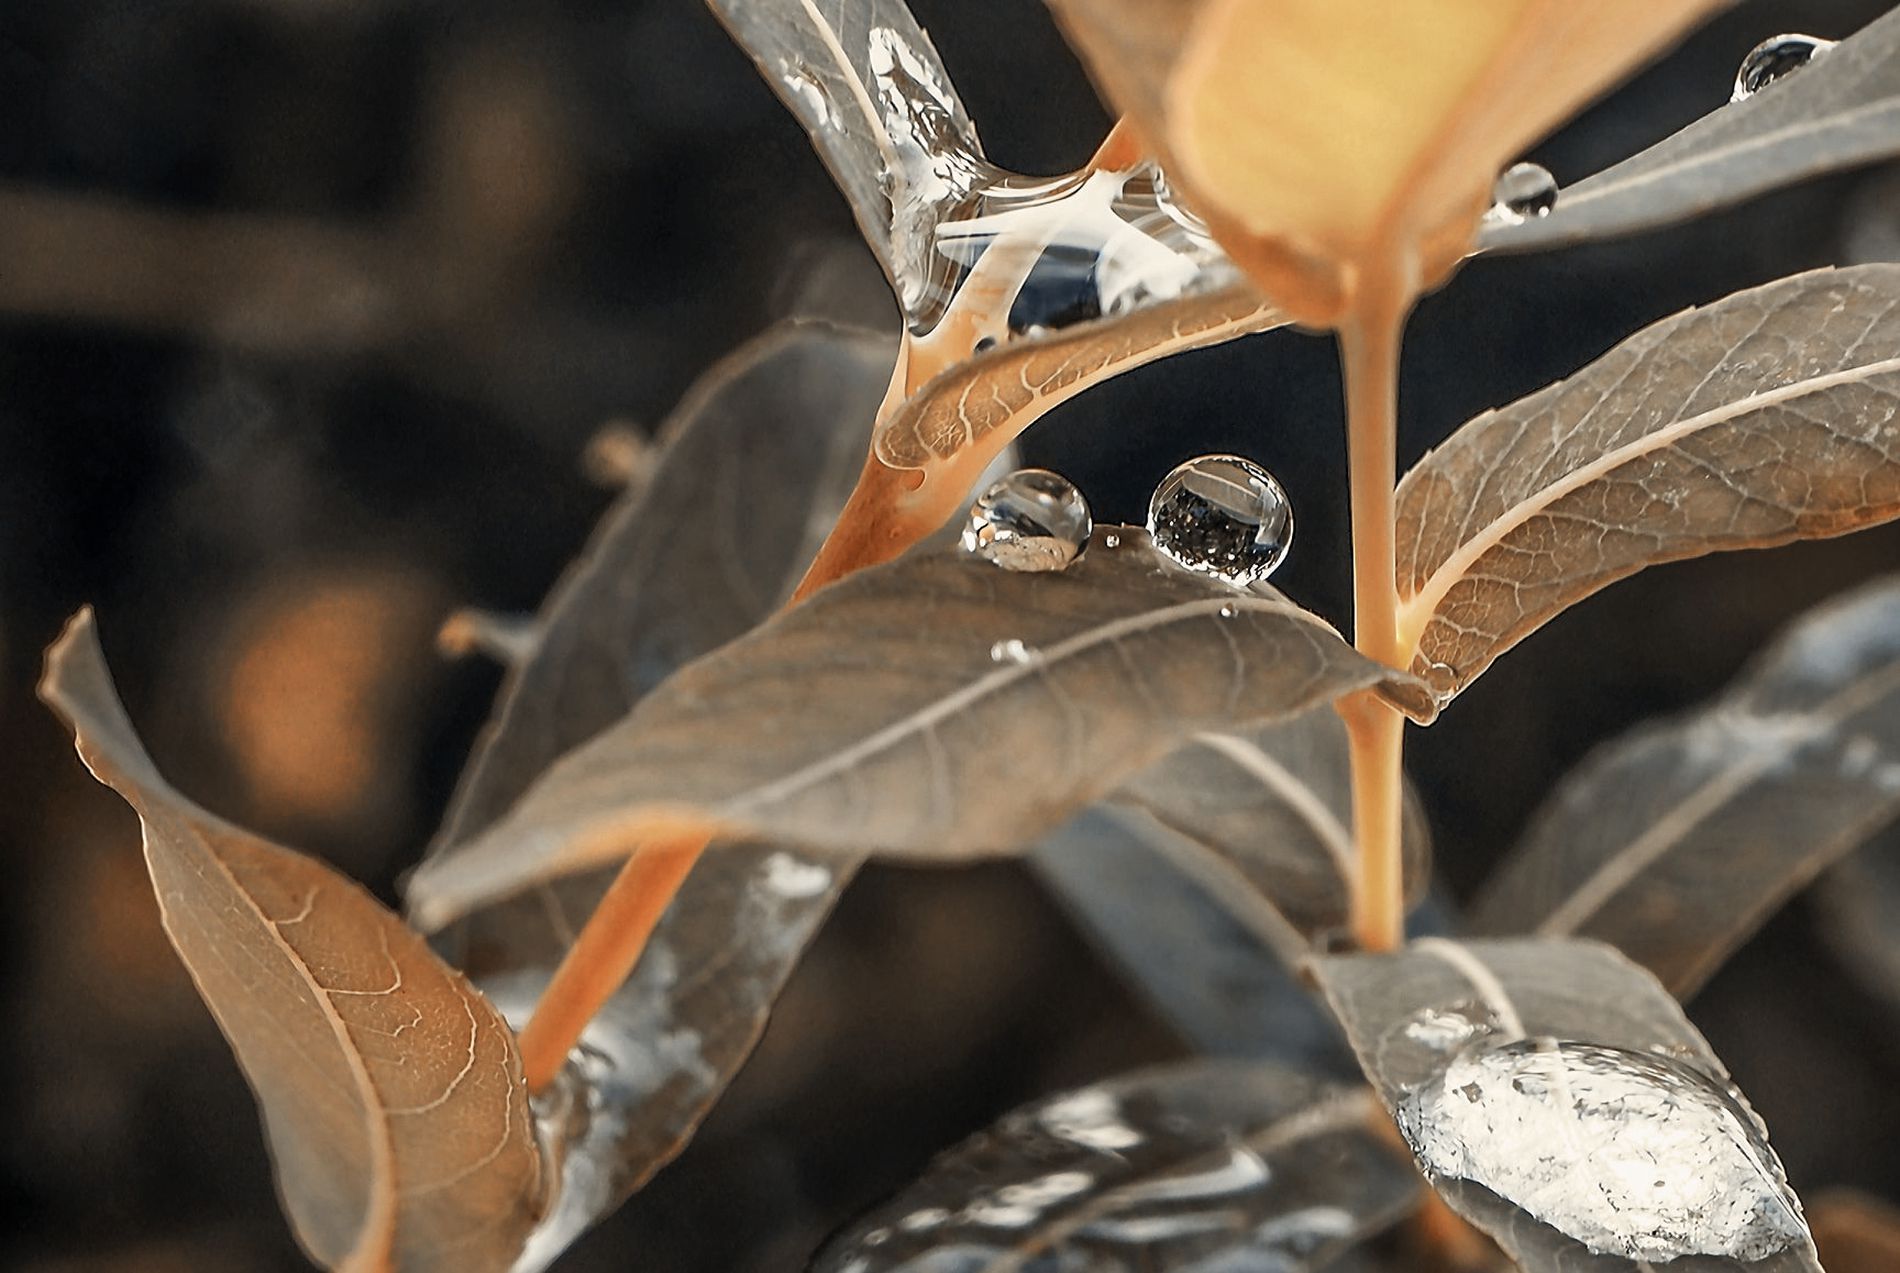
Water-Dropped Plants
A picture taken in natural daylight features plants with several water droplets on them with a dark-colored background.
A landscape photo captured in daylight by a close-up zoom-in view focused on plants with several water droplets and blurry background with a green, yellow and black color palette creating a very serene scene.
Labels: Leaf, Plant, Droplet, Accessories, Diamond, Gemstone, Jewelry, Outdoors, Nature, Ice, Tree, Snow, Crystal, Plants, Blurry background, Droplets